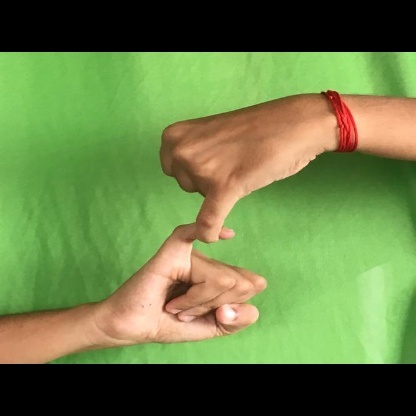
Mudra: Kilaka